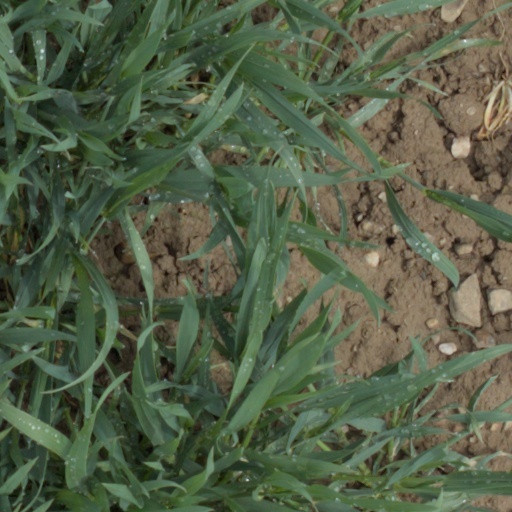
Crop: wheat